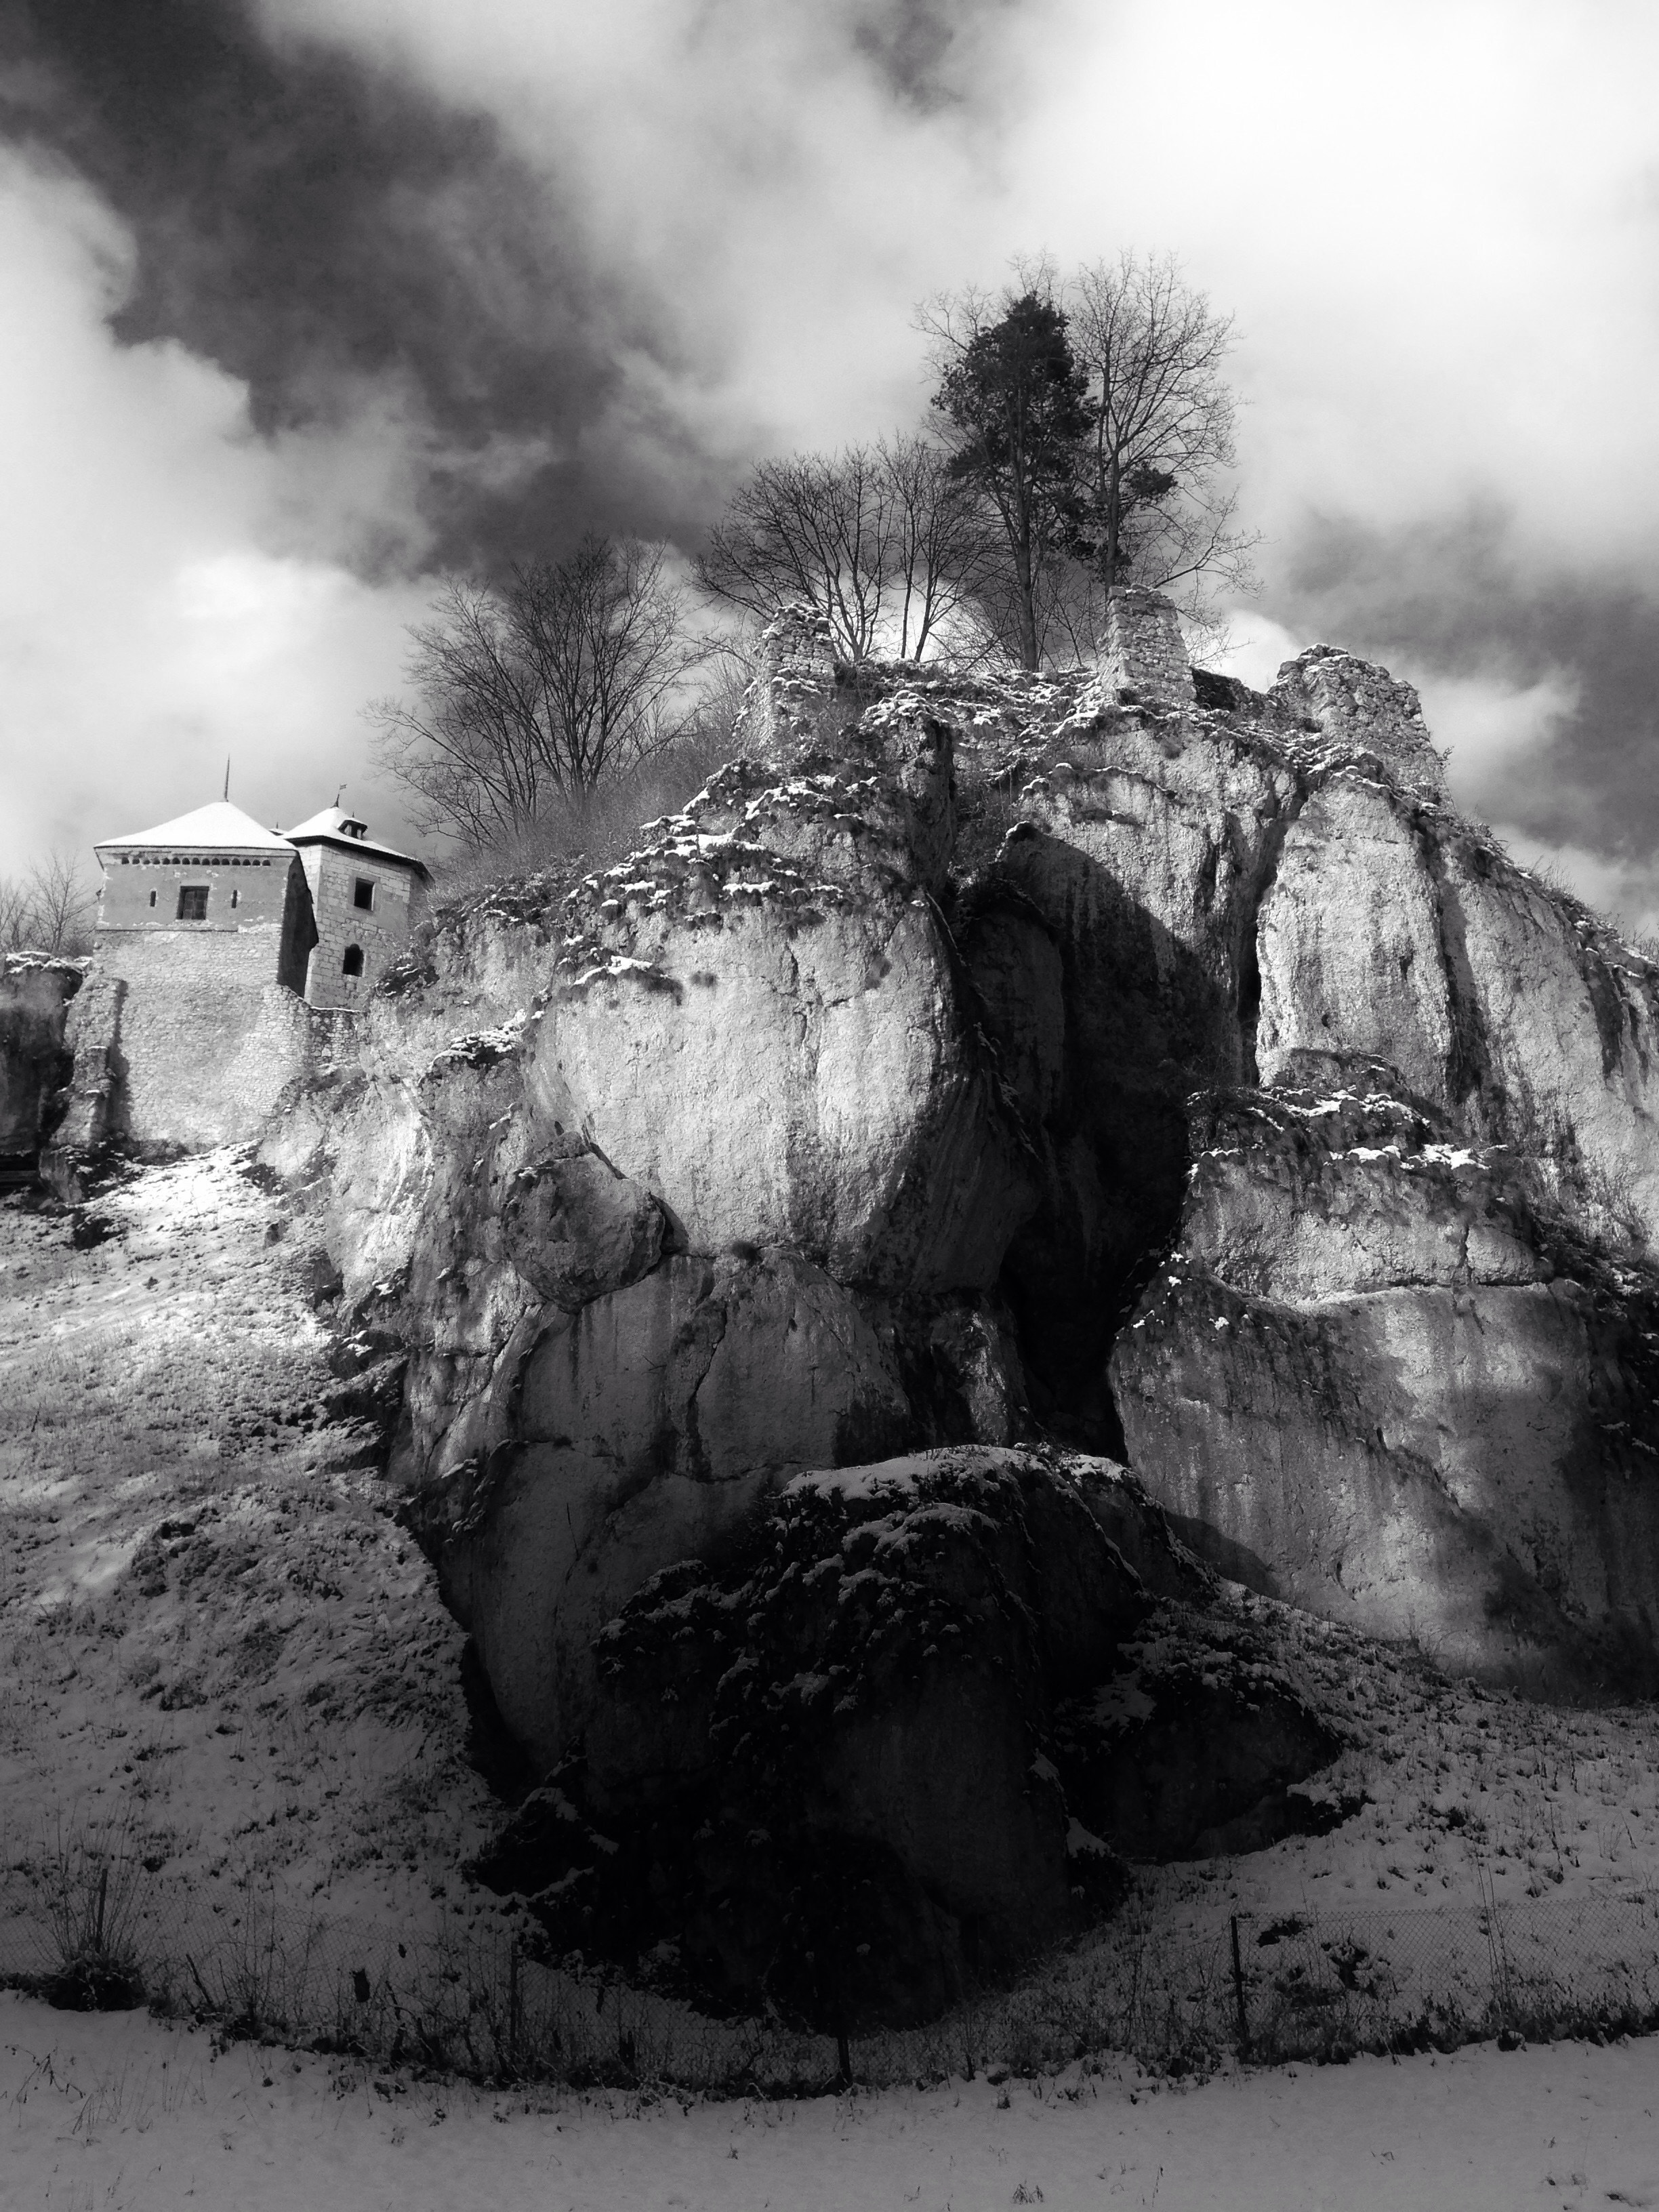
rock, snow, winter, black and white, white, photography, old, monument, castle, black, monochrome, map, poland, history, the national park, scenically, the founding fathers, monochrome photography